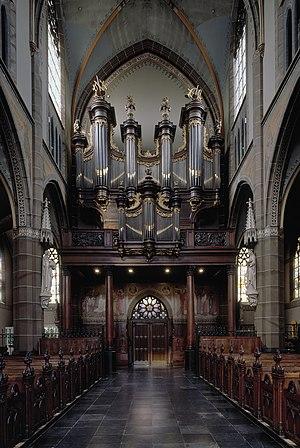
Guillaume Robustelly, né à Rolduc entre 1718 et 1725, mort à Liège en 1793, est un facteur d'orgue d'origine allemande, actif à Liège. Élève et successeur de Jean-Baptiste le Picard, il fut l'un des plus importants représentants de l'école liégeoise à son époque.